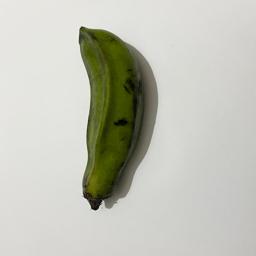
Ripeness: Green